Benigno Aquino III

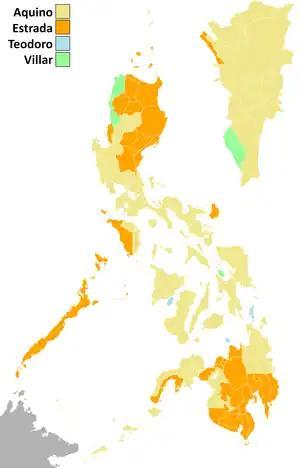
2010 Philippine electoral vote results

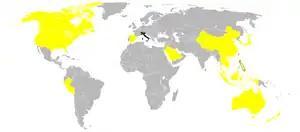
Map of dignitaries who attended Aquino's inauguration

On November 26, 2008, the Liberal Party elected Mar Roxas, president of the Liberal Party, as the standard-bearer of the Liberal Party for President of the Philippines in the then-upcoming 2010 presidential elections.